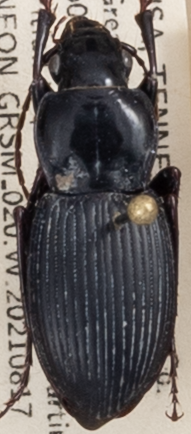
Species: Cyclotrachelus sigillatus
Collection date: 2021-08-17
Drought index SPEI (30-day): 1.32
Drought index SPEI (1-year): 1.13
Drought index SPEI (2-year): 2.09